Fort Worth Union Depot (1900–2002)

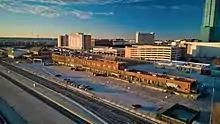
The Passenger Station and adjacent Santa Fe Freight Building.

The depot was built by the Gulf, Colorado and Santa Fe Railroad (a subsidiary of the Atchison, Topeka and Santa Fe Railway, also known as the "Santa Fe") in 1900 and renovated in 1938. The station was added to the National Register of Historic Places in 1970.